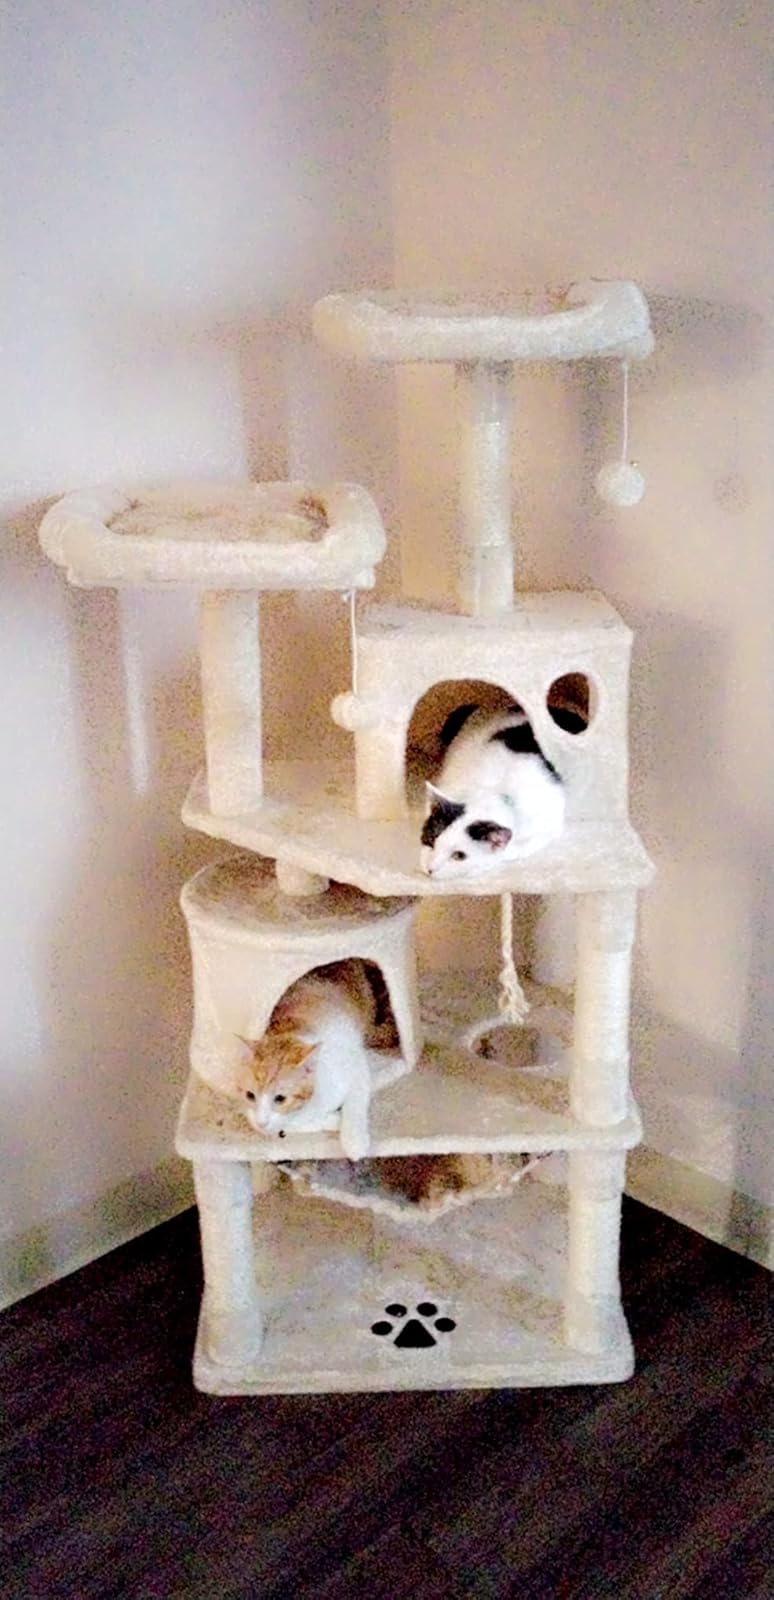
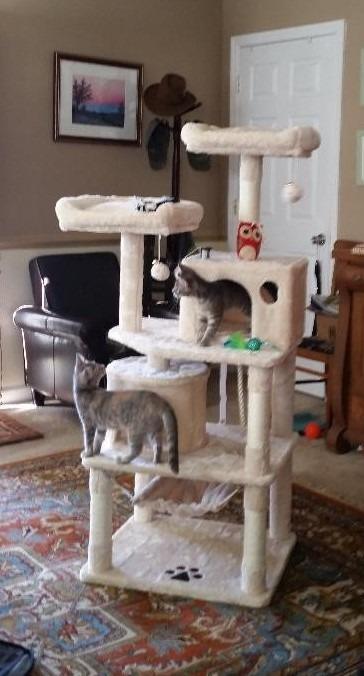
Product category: items_cat tree
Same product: yes